Answer in natural language. Is Window further away or in front of beautiful wall painting? Choose between the following options: further away or in front
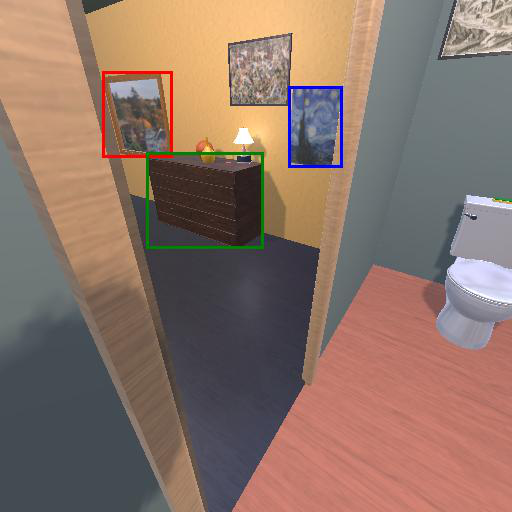
<answer>further away</answer>